Shadrach, Meshach, and Abednego

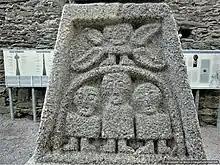
Depicted on Moone High Cross, Ireland, 10th century

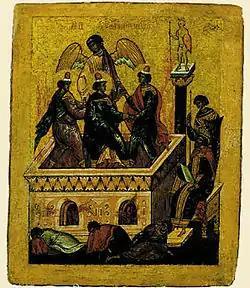
"The Three Young Men in the Fiery Furnace" (15th century icon of the Novgorod school).

King Nebuchadnezzar set up a golden image in the plain of Dura and commanded that all his officials bow before it. All who failed to do so would be thrown into a blazing furnace. Certain officials informed the king that the three Jewish youths Hananiah, Mishael, and Azariah, who bore the Babylonian names Shadrach, Meshach, and Abednego, and whom the king had appointed to high office in Babylon, were refusing to worship the golden statue. The three were brought before Nebuchadnezzar, where they informed the king that God would be with them. Nebuchadnezzar commanded that they be thrown into the fiery furnace, heated seven times hotter than normal, but when the king looked, he saw four figures walking unharmed in the flames, the fourth "like a son of God," meaning he is a divine being. Seeing this, Nebuchadnezzar brought the youths out of the flames, and the fire had not had any effect on their bodies. The hair of their heads was not singed, their cloaks were not harmed, and no smell of fire was on them. The king then promoted them to high office, decreeing that anyone who spoke against God should be torn limb from limb.